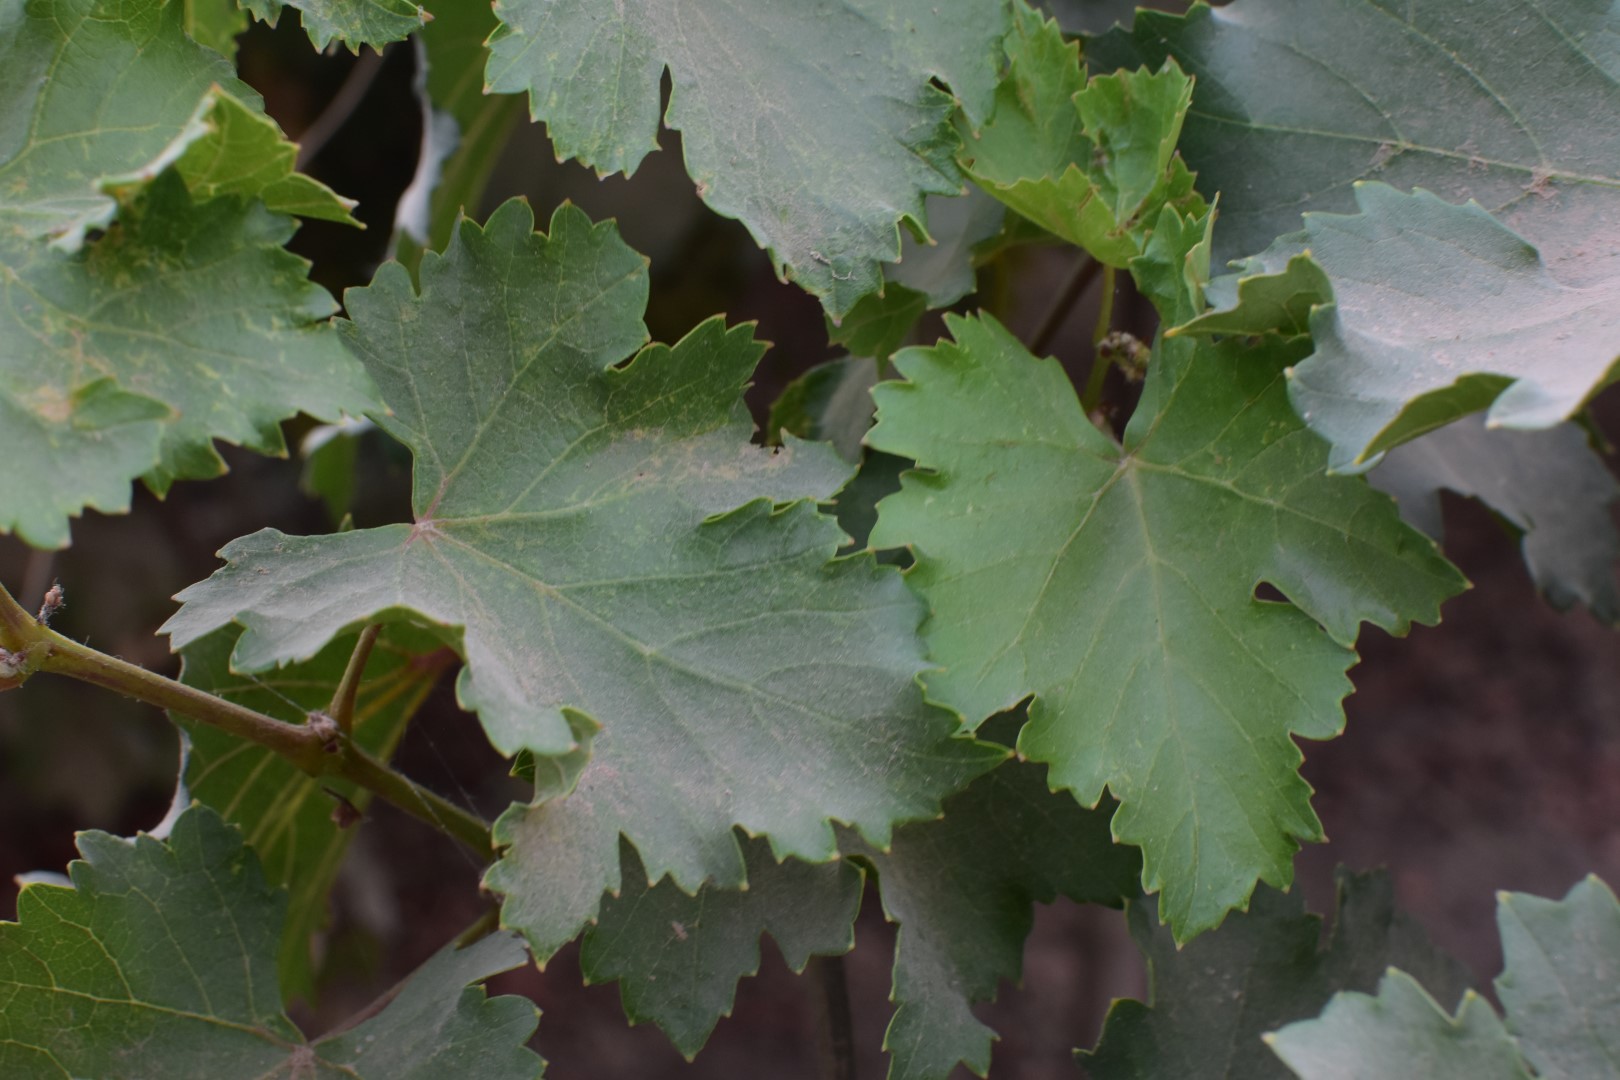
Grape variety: Kamali